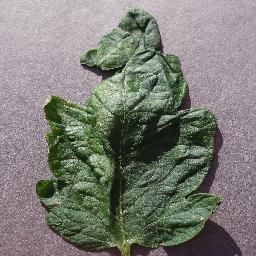
Label: Tomato___Target_Spot